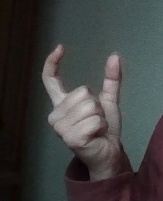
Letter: nun